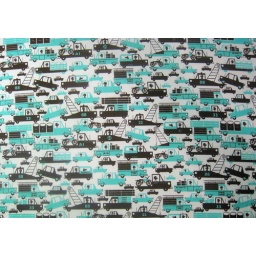
Haul It boy print in Turquoise and chocolate on a white background.Michael Miller High quality quilting cotton.Available in all sizes.